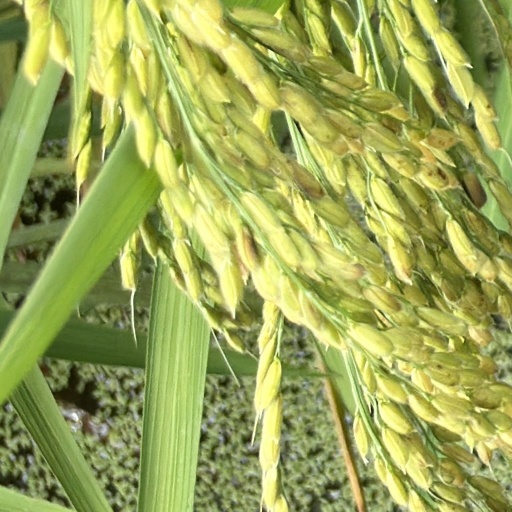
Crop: rice